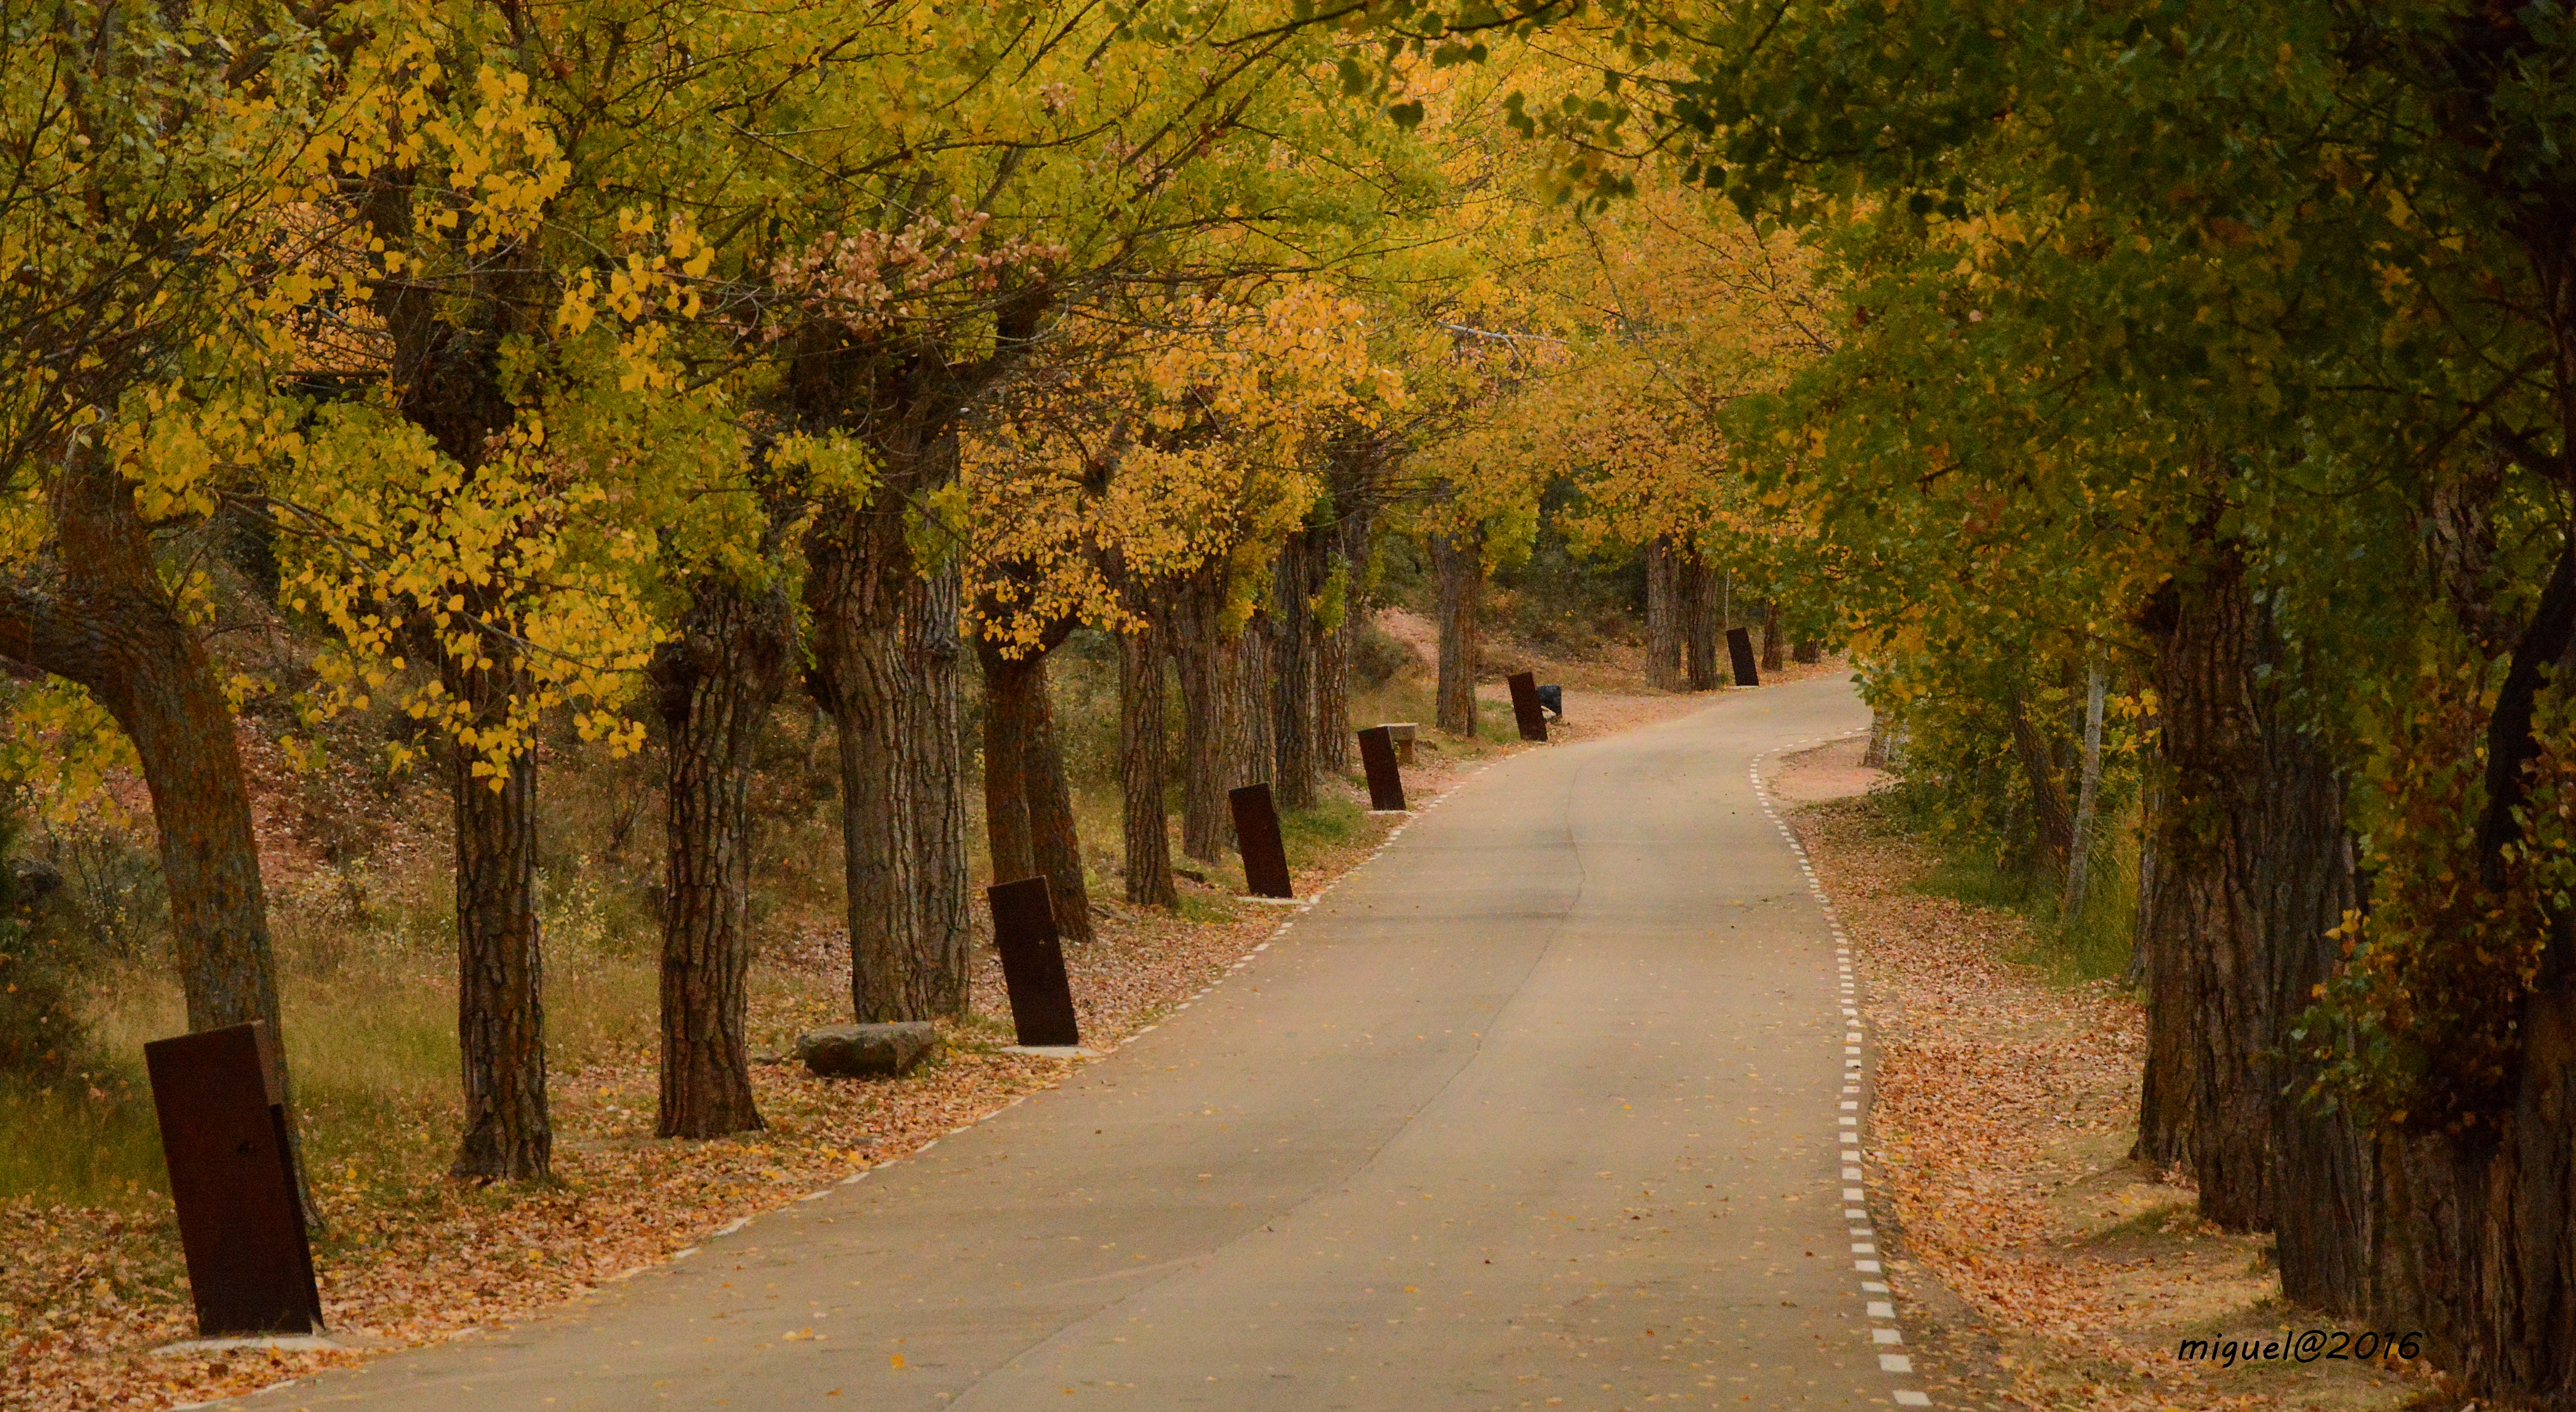
tree, nature, forest, plant, road, sunlight, morning, leaf, autumn, season, infrastructure, camino, soria, rioduero, woodland, rural area, caminodesansaturio, atmospheric phenomenon, woody plant